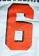
Number: 6